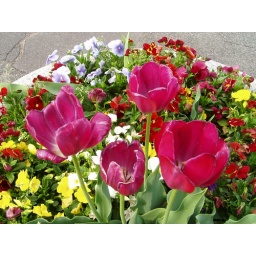
Beautiful Colors in this flower pot